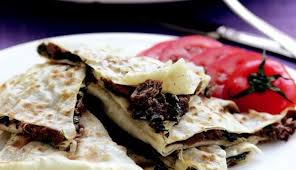
Yemek: gozleme